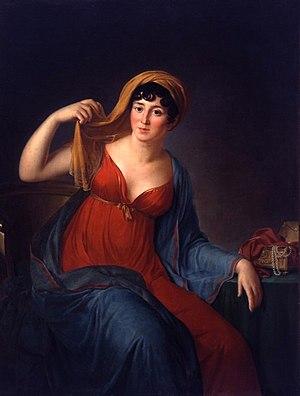
Peinture. Portrait de Giuseppina Grassini par Marie-Guilhelmine Benoist, Musée des Beaux-Arts de Beaune
Giuseppina Grassini est une chanteuse d'opéra italienne, née à Varèse le 18 avril 1773 et morte à Milan le 3 janvier 1850, à la voix de contralto au timbre velouté et profond.